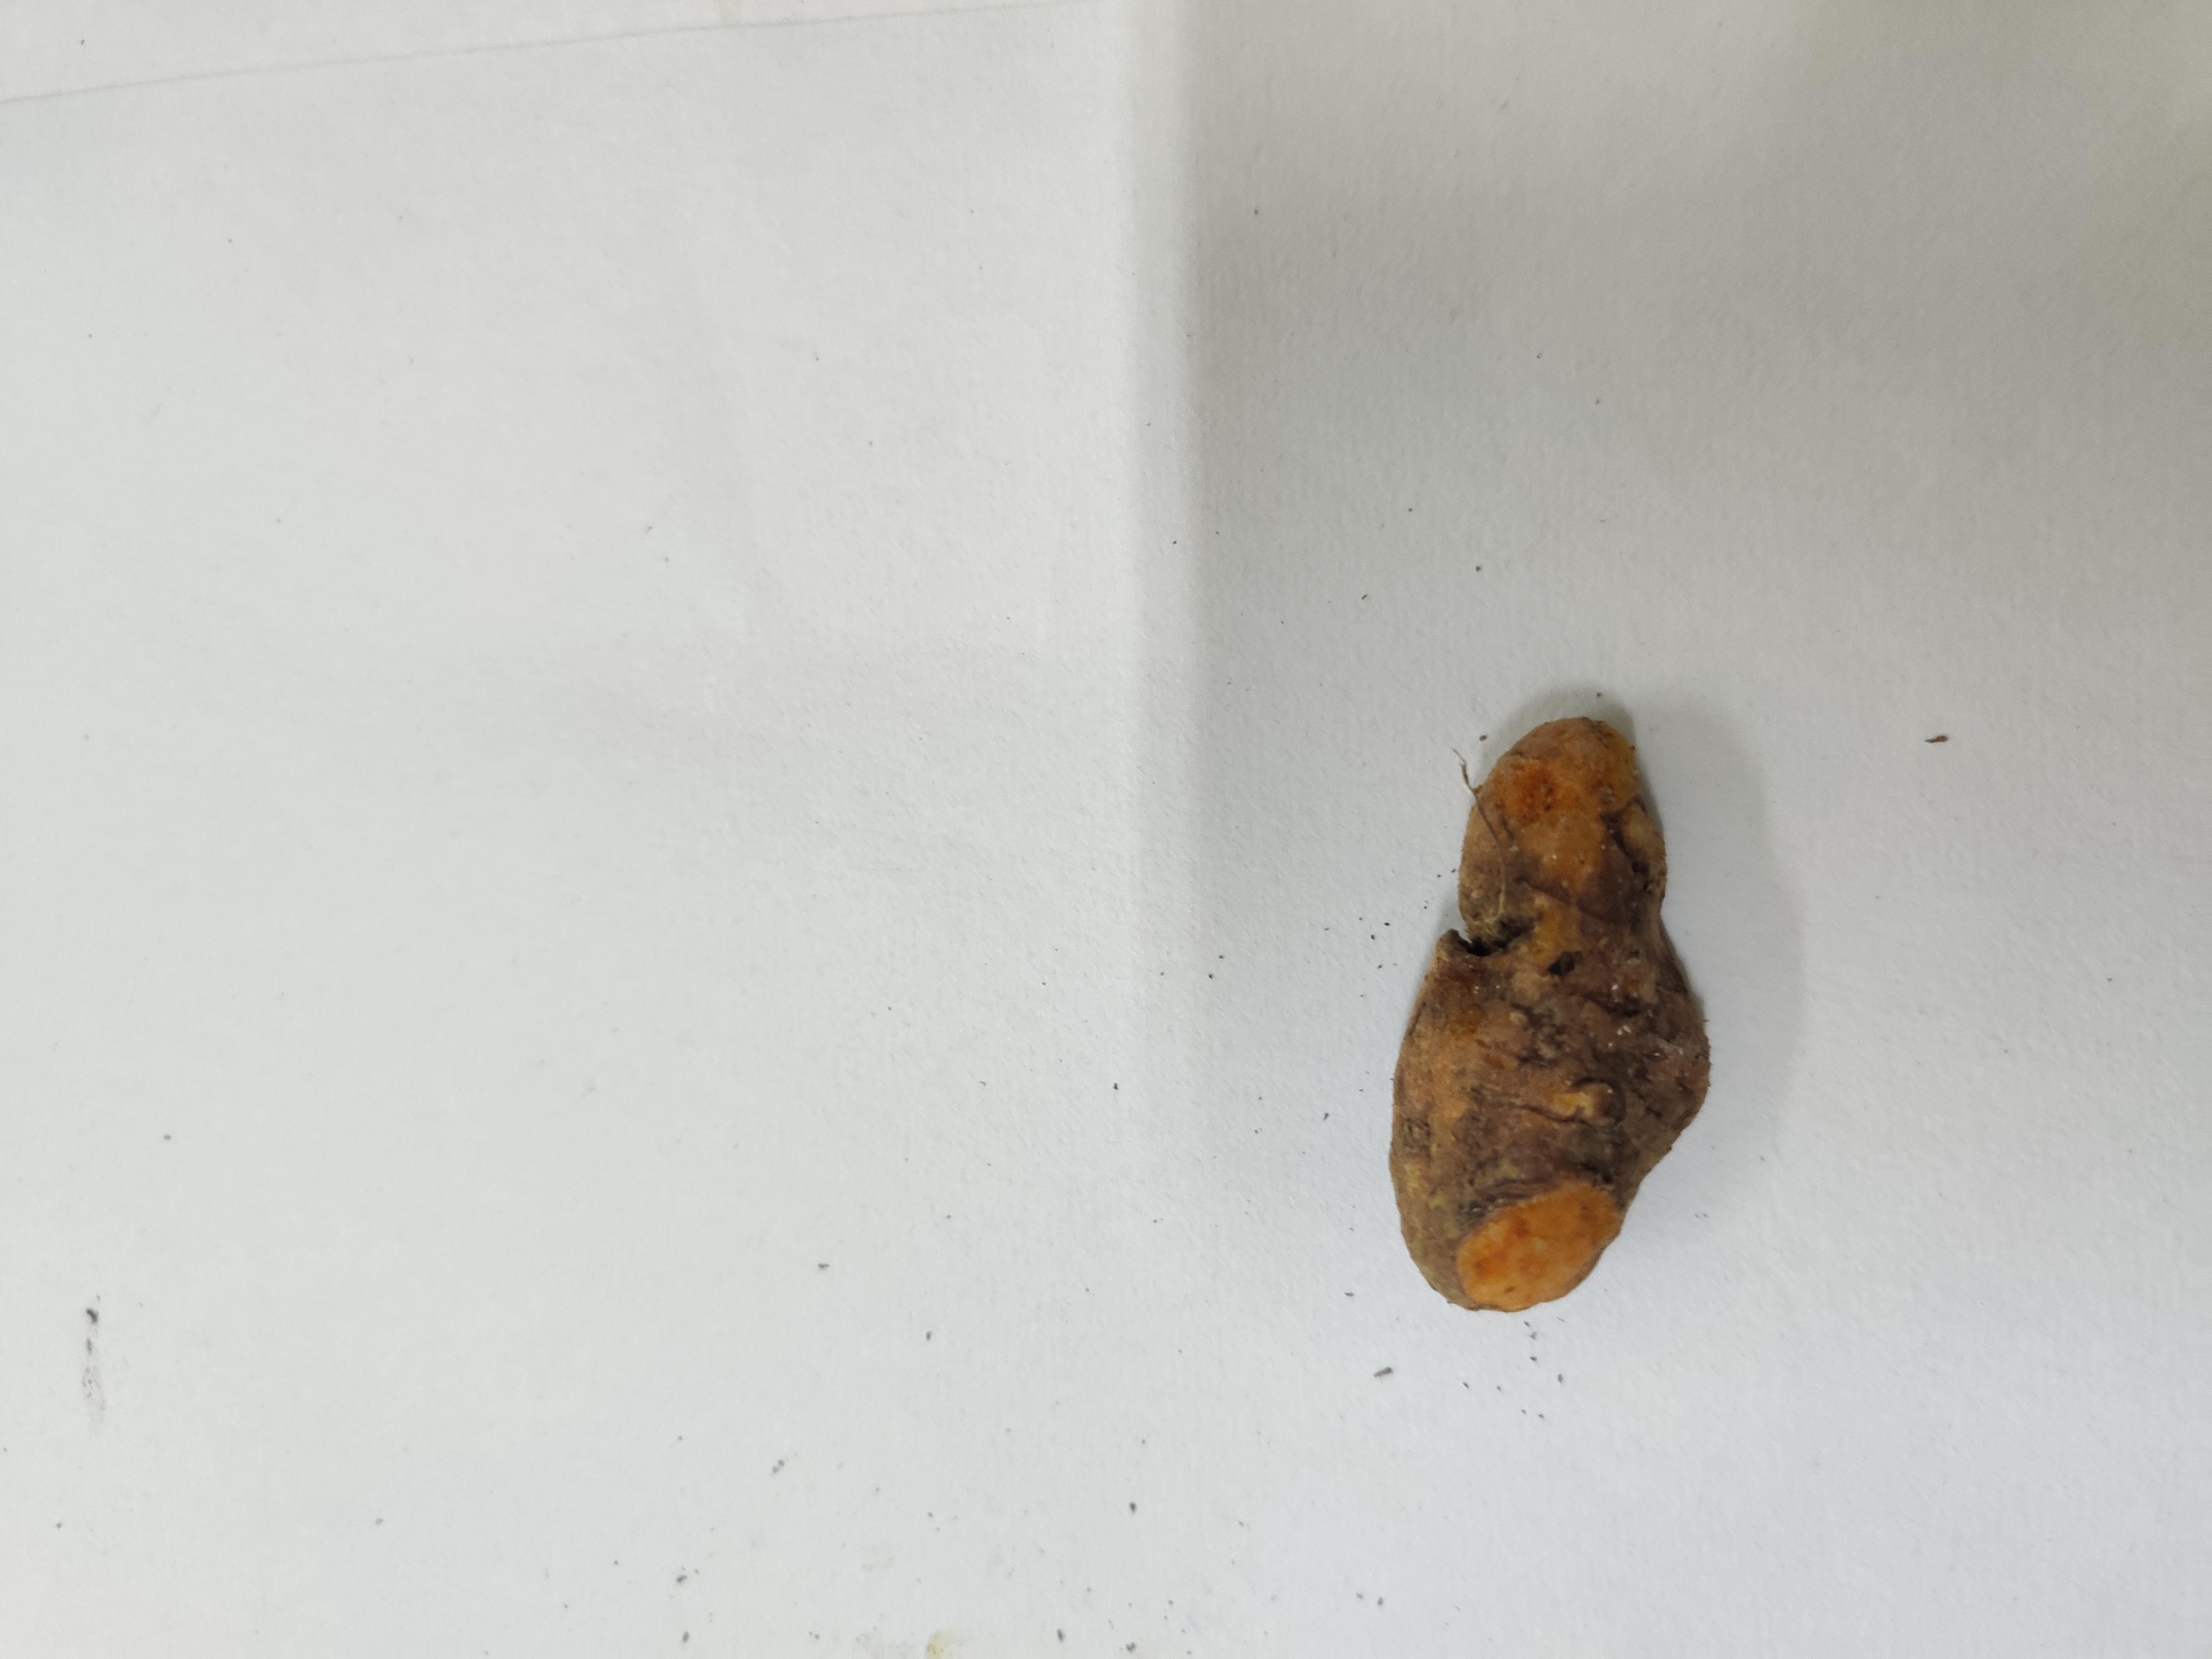
Crop: Turmeric
Condition: Damaged